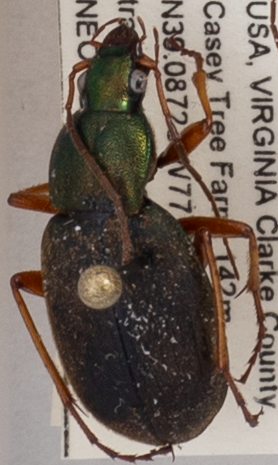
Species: Chlaenius aestivus
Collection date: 2020-07-28
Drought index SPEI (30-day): -0.8
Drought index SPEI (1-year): -0.62
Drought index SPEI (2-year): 1.69